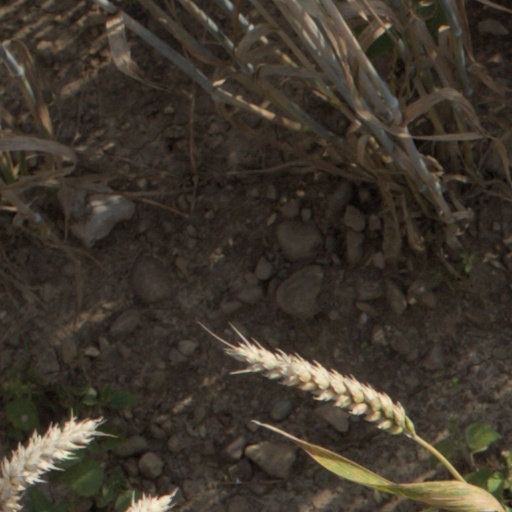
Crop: wheat